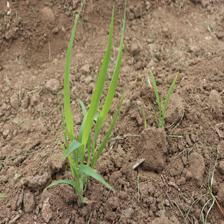
Label: Sorghum